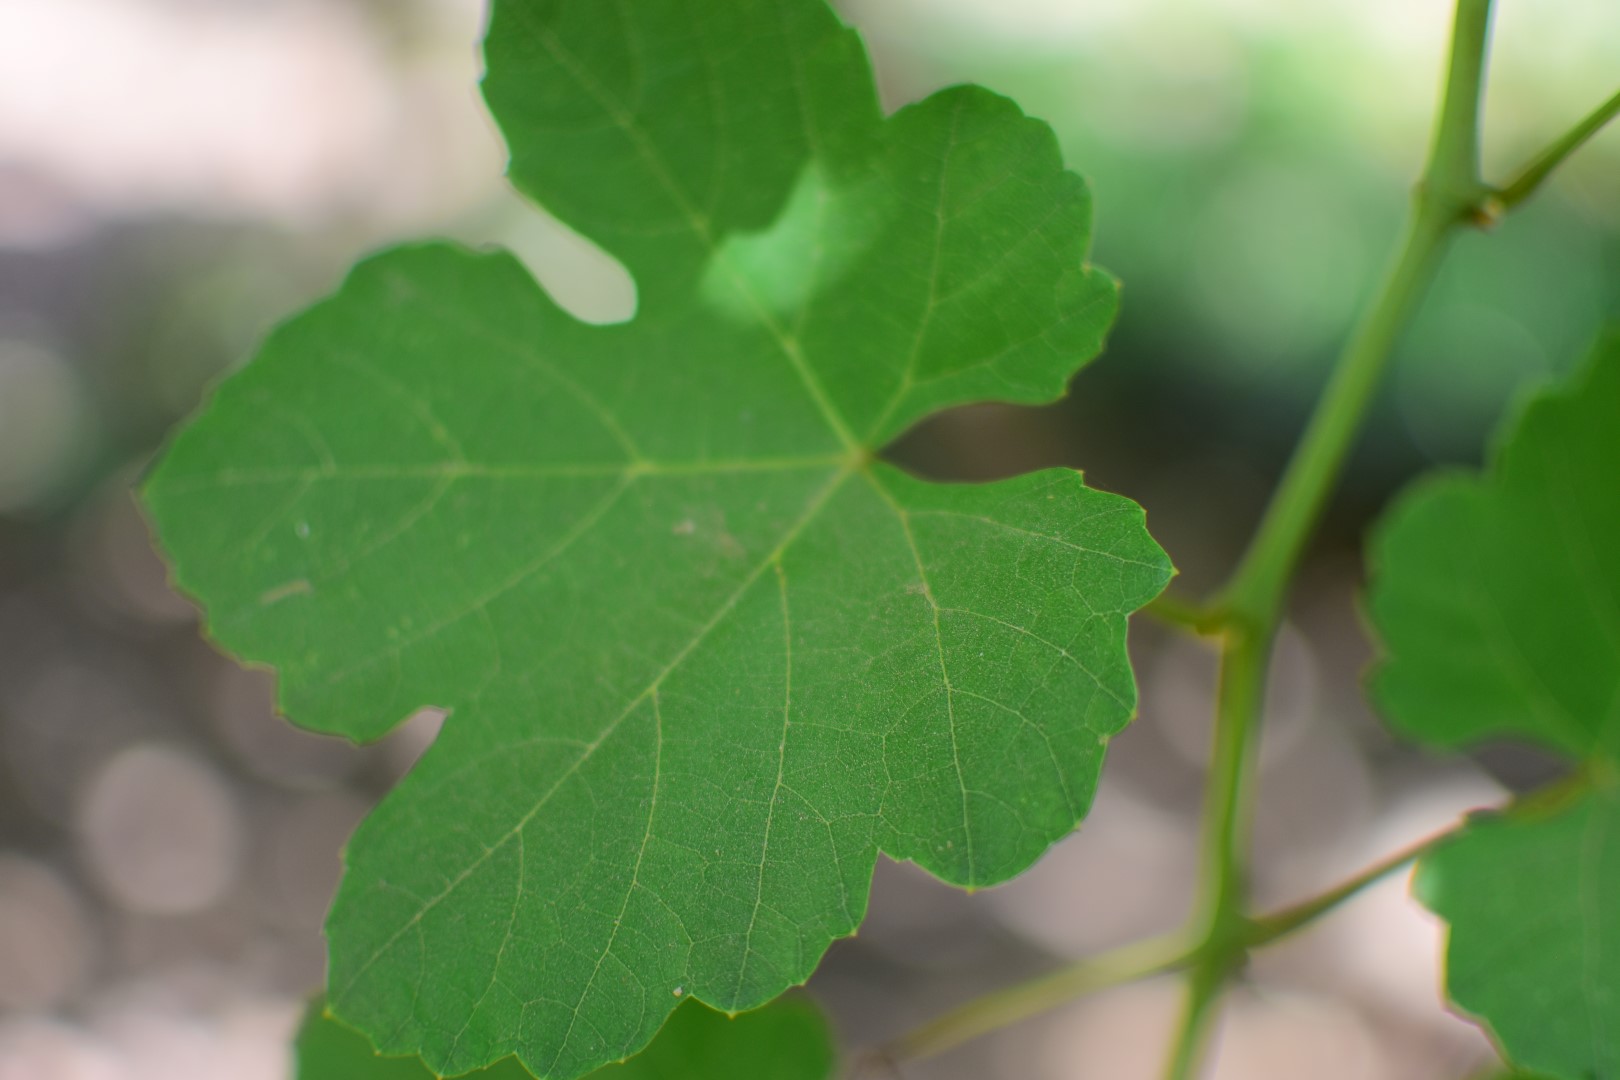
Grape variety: Shdah